BR Standard Class 9F 92220 Evening Star

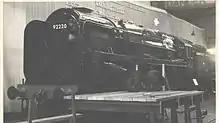
92220 "Evening Star" stands at Swindon Works on 20 March 1960, soon after the naming ceremony

The naming ceremony took place on 18 March 1960 at the Swindon Works, where the locomotive was built. A speech was given by R.F. Hanks, Chairman of the Western Area Board of British Transport Commission: